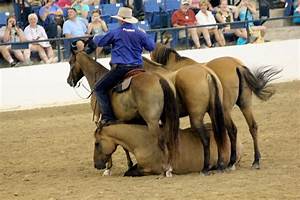
Label: horse